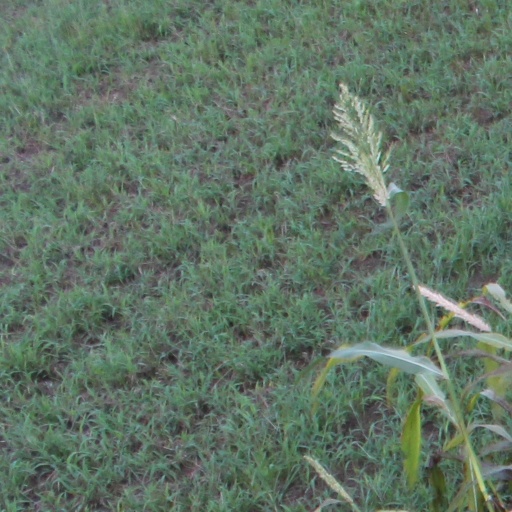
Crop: sorghum